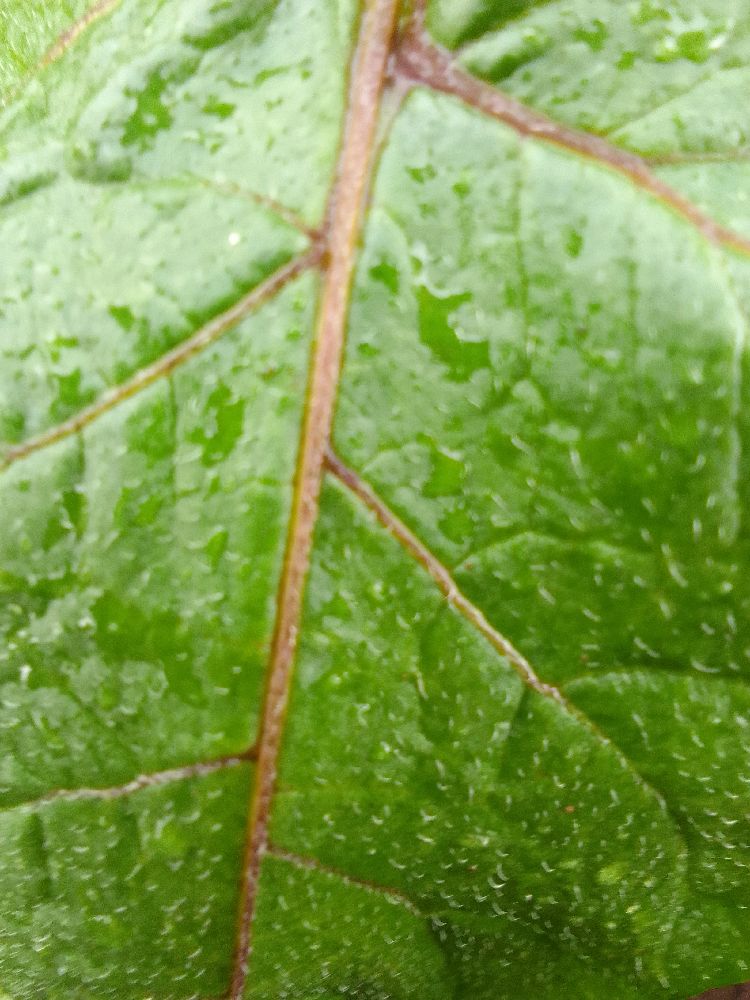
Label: Healthy